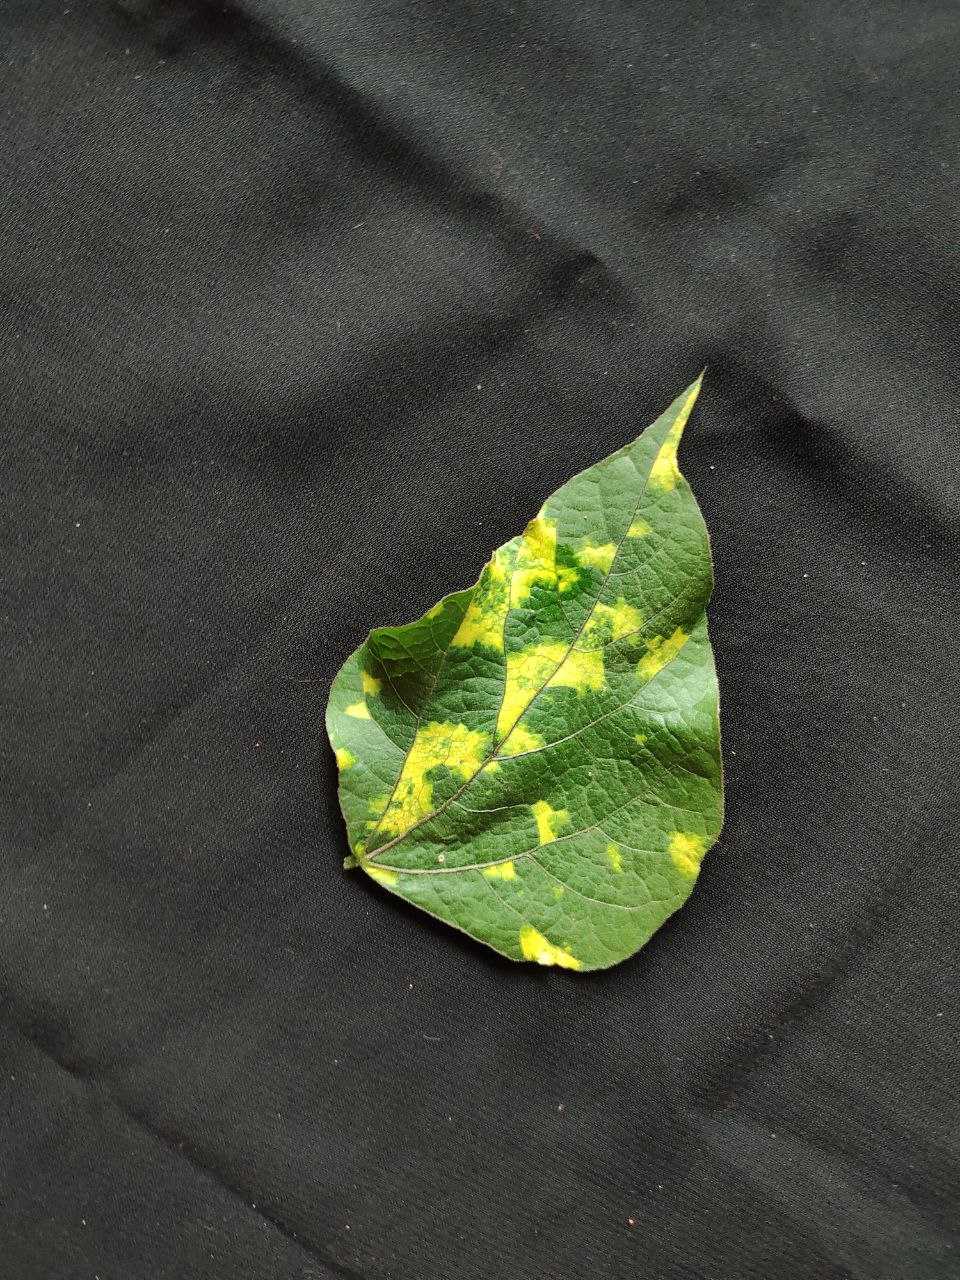
Crop: bean
Leaf condition: Mosaic Virus